Ansgar Brinkmann

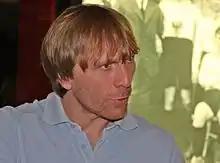
Brinkmann in 2008

Ansgar Brinkmann (born 5 July 1969) is a German former professional footballer who played as a midfielder or forward.